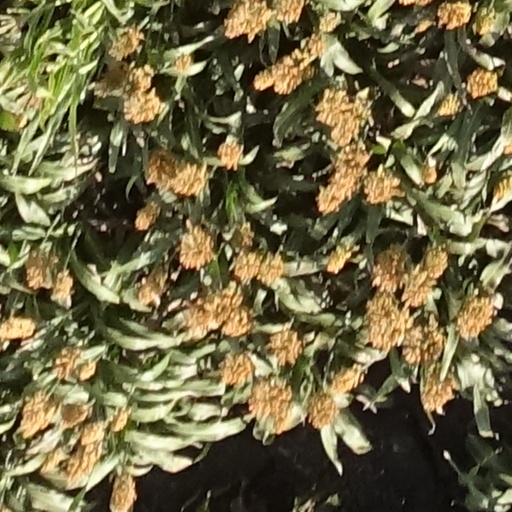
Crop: sorghum